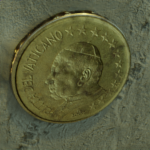
Coin value: 10cents
Country: va
Edition: 2002